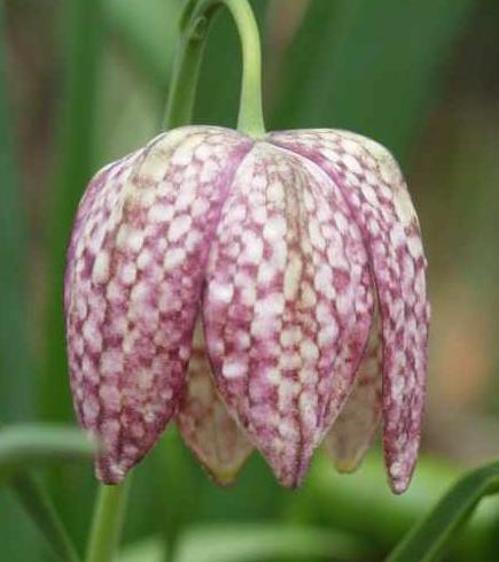
Flower: Fritillary